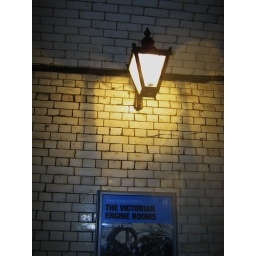
Autumn Sunday in London under tower bridge